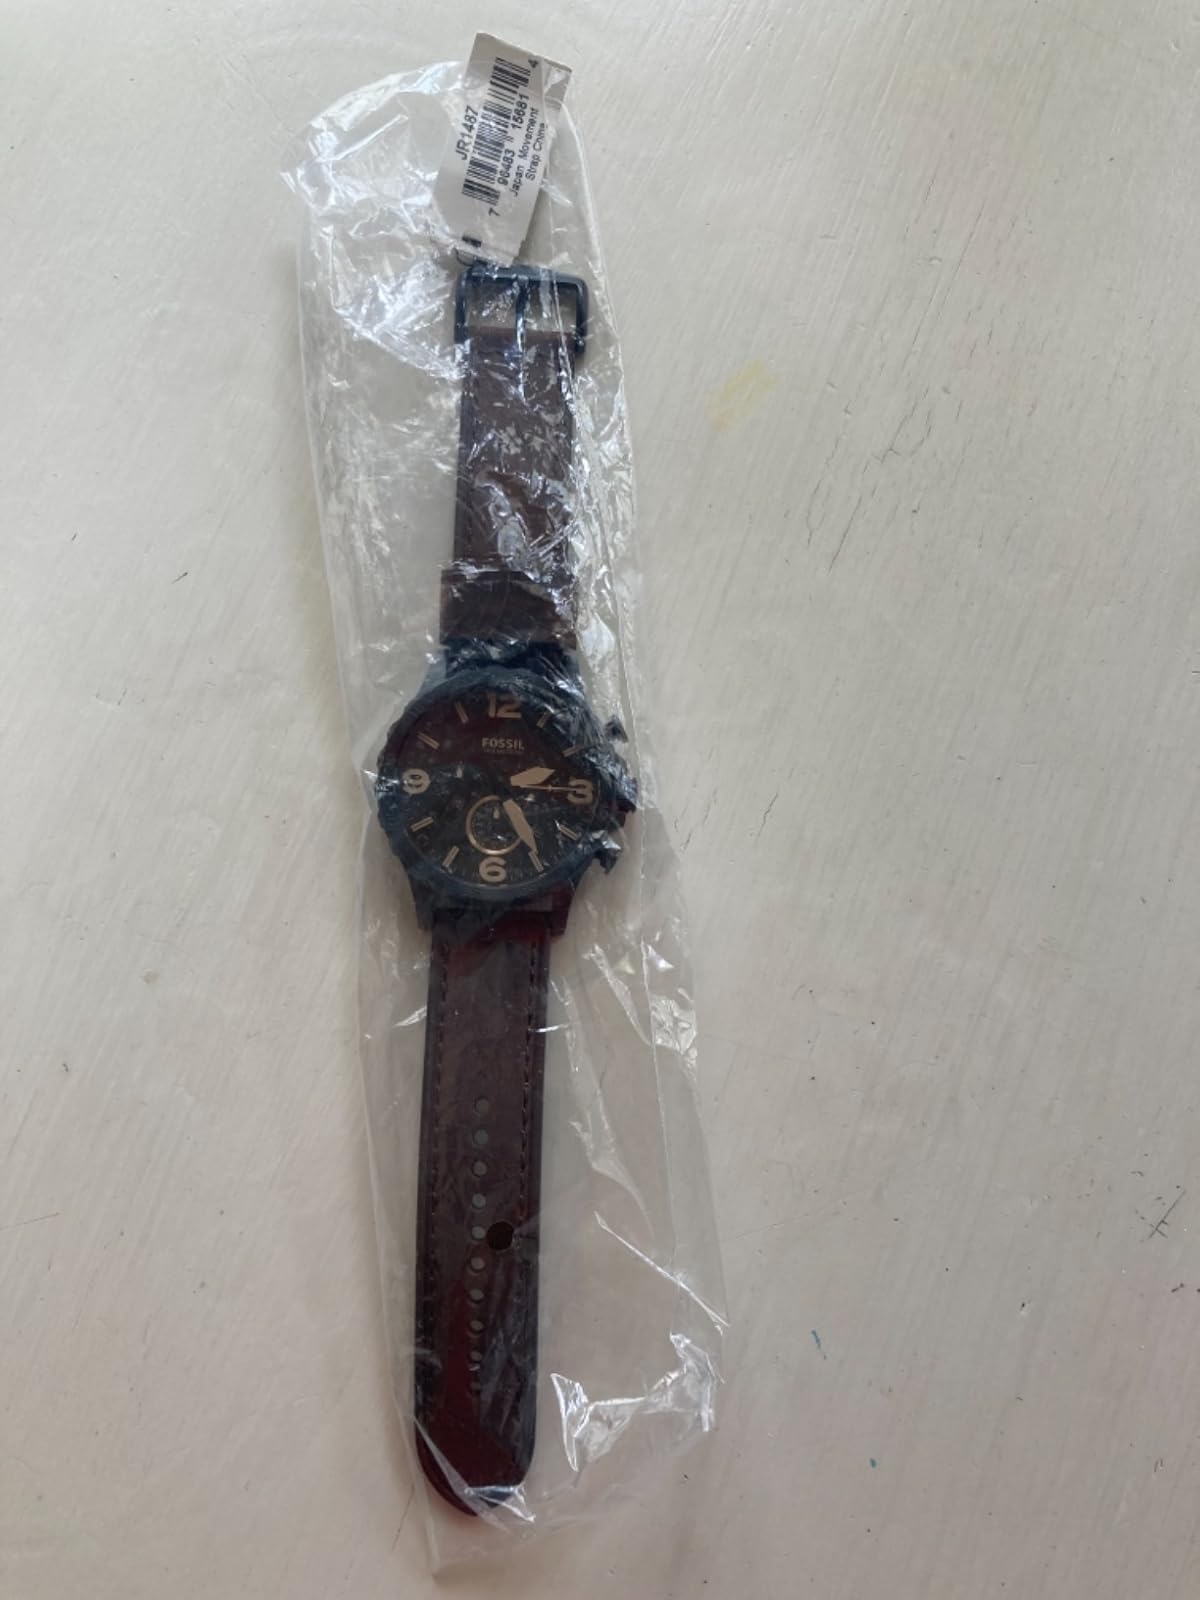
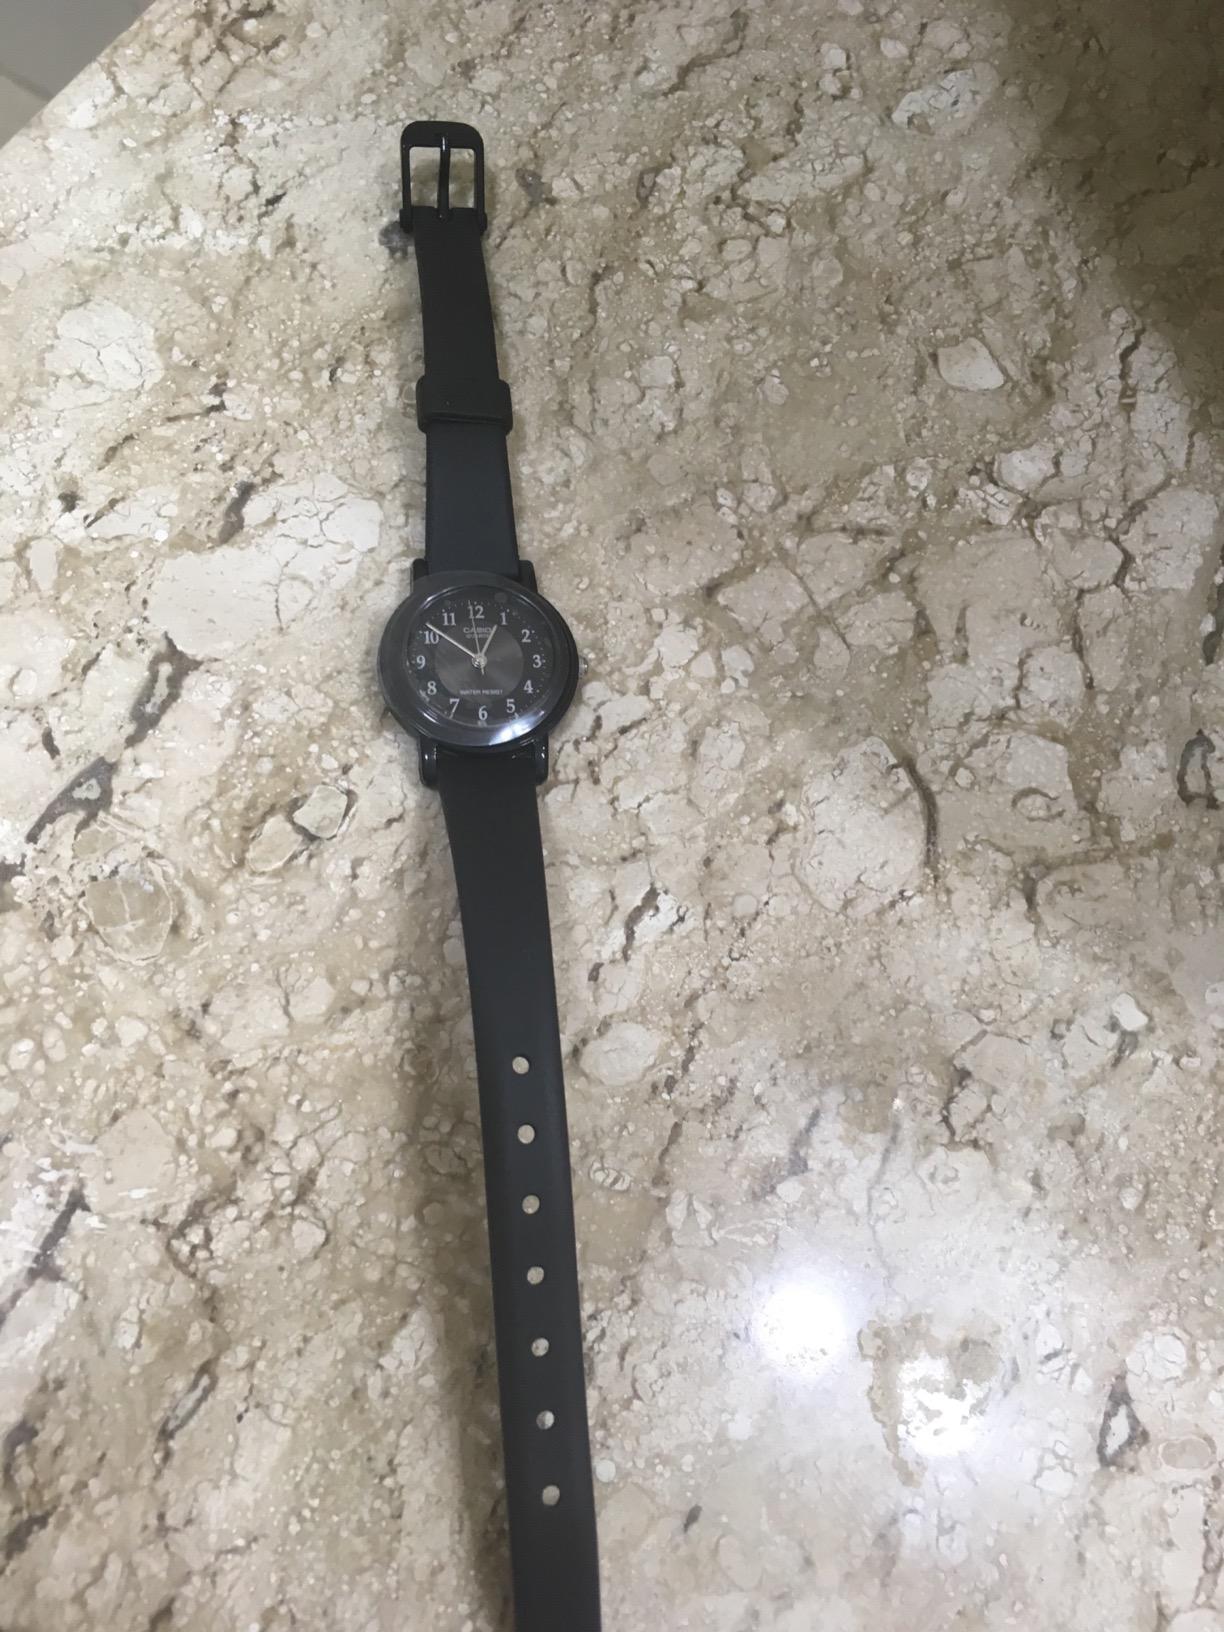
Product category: accessories_watch
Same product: no